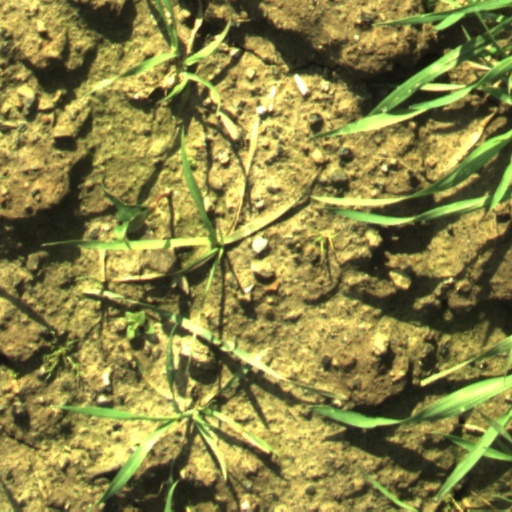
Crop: wheat